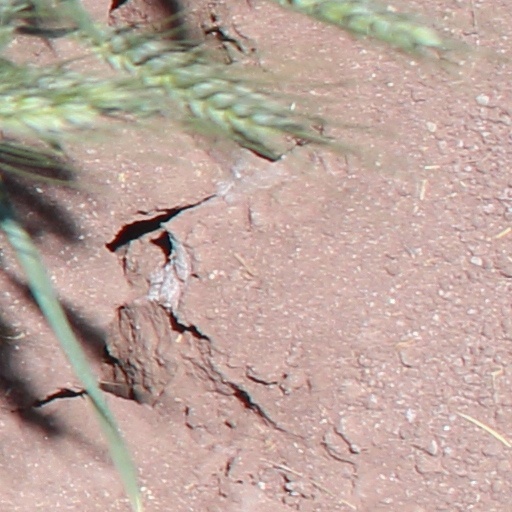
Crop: wheat